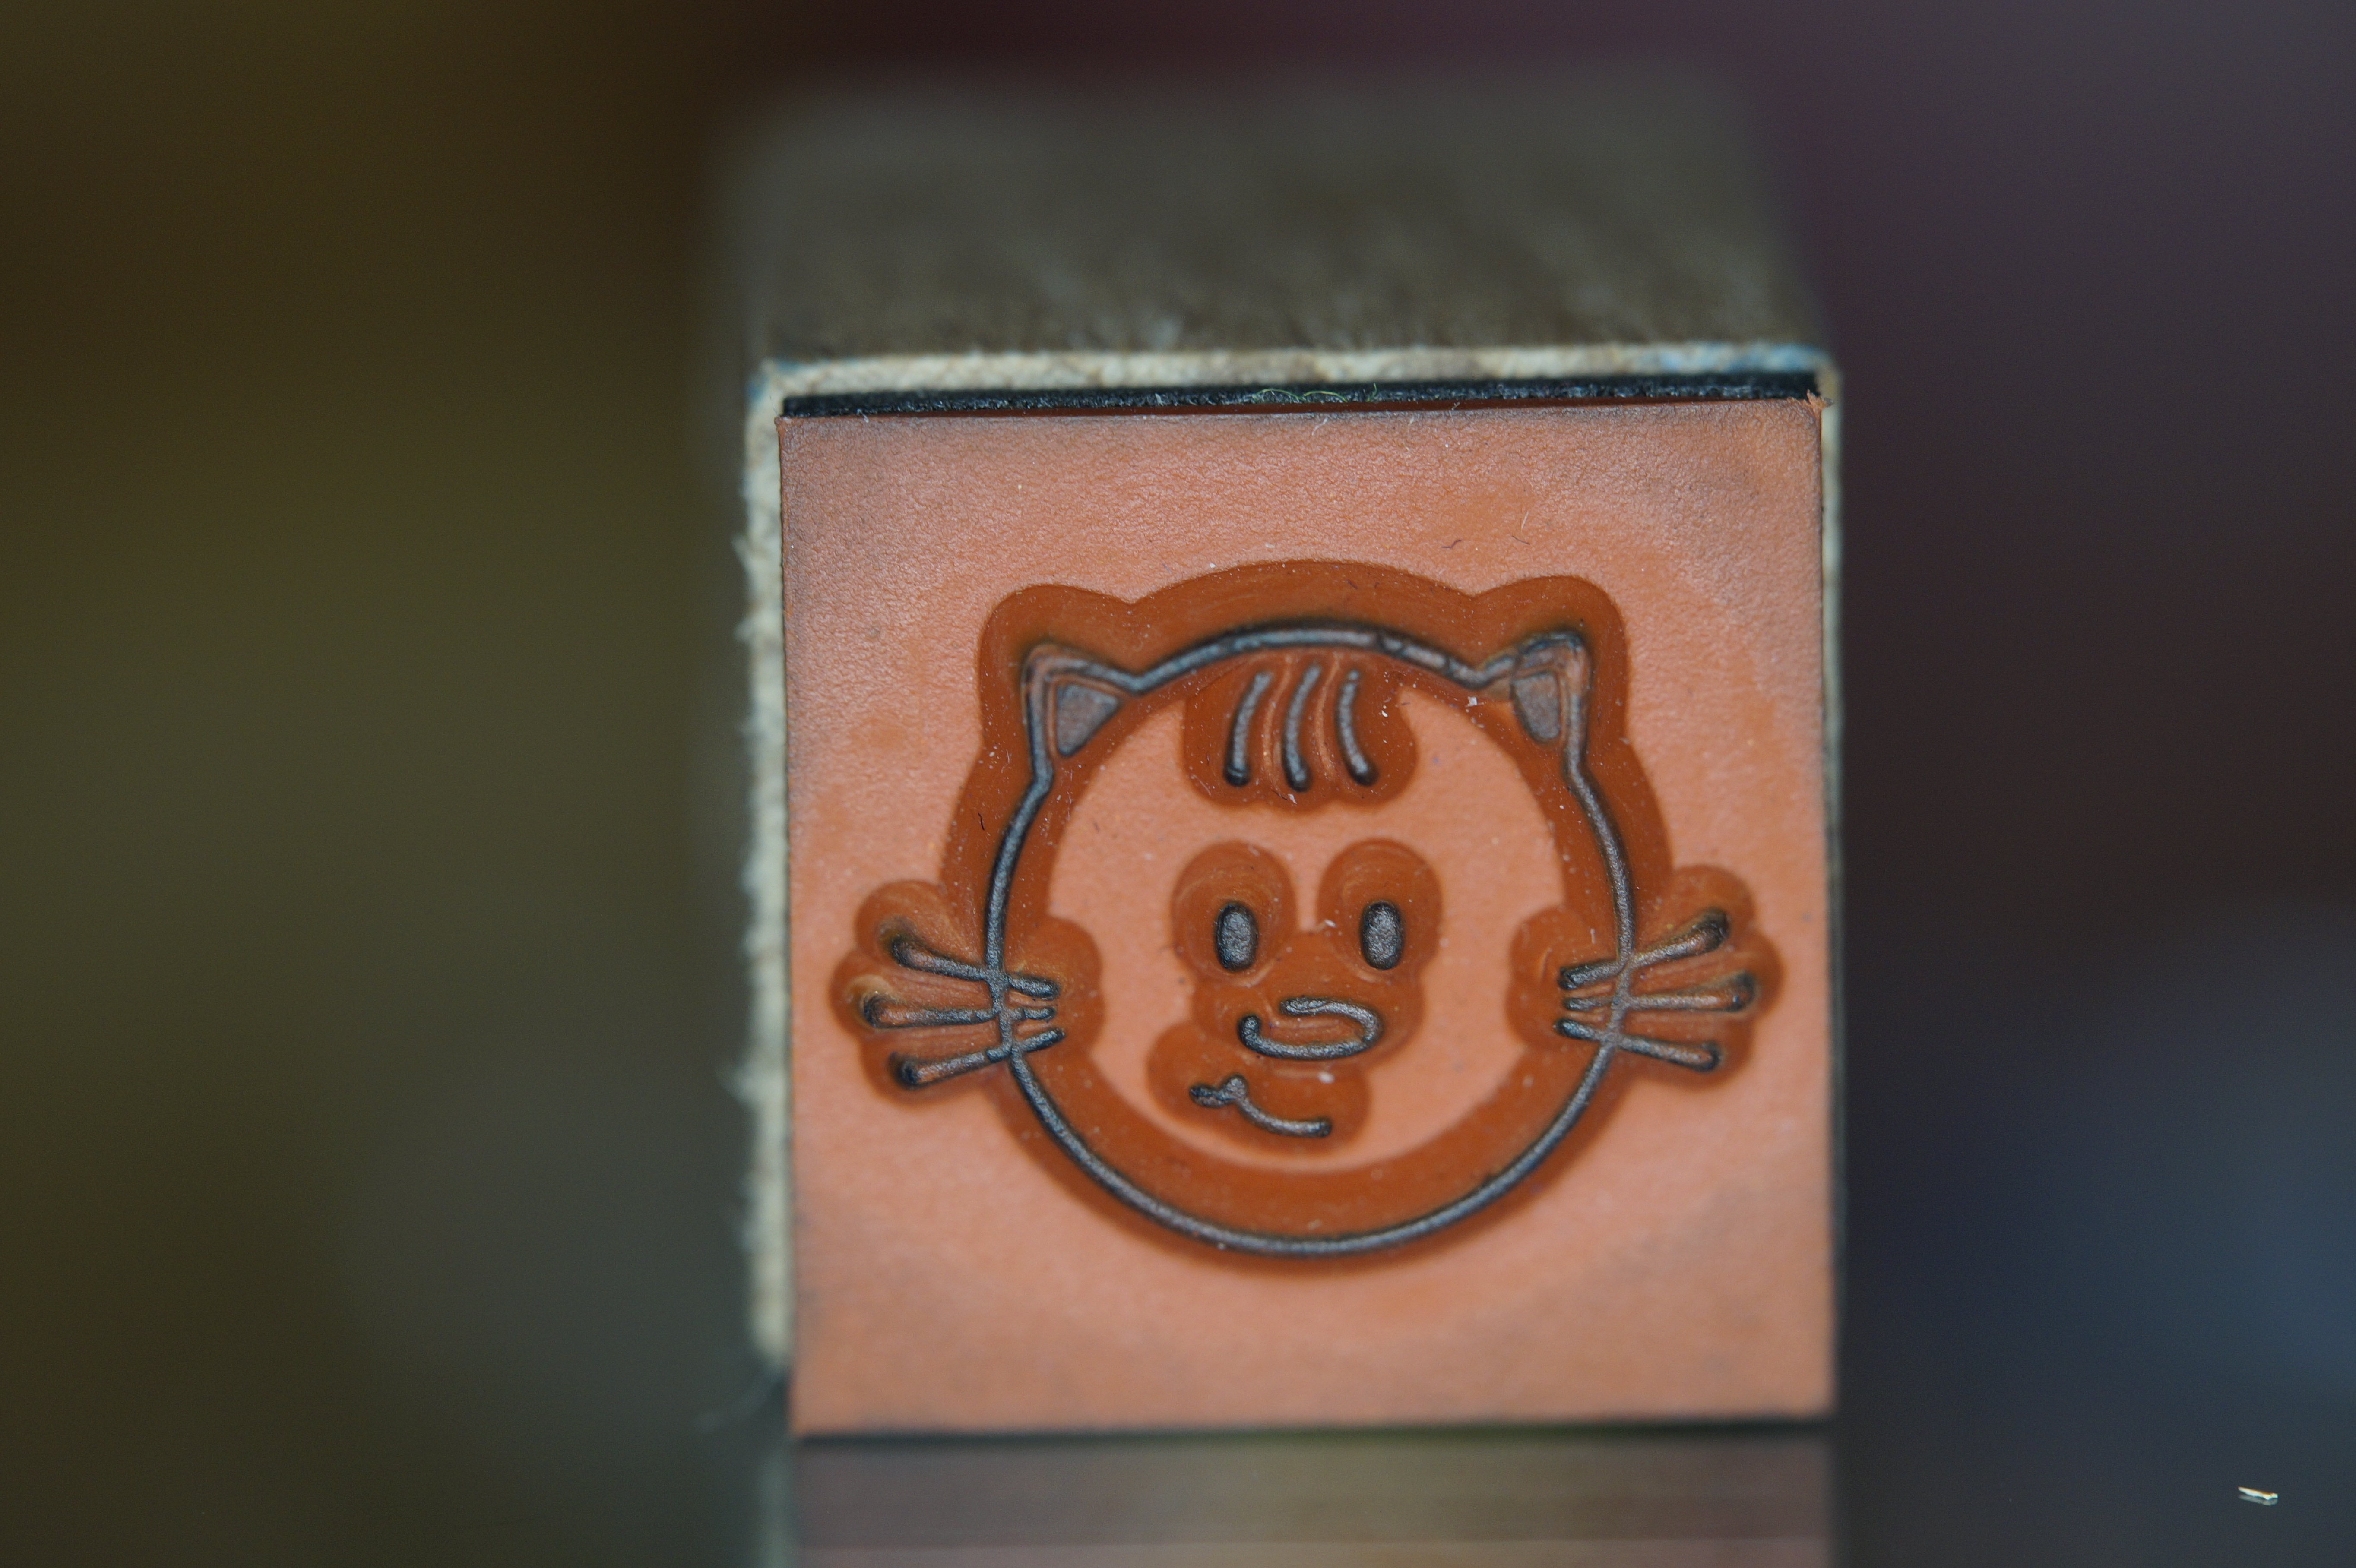
wood, number, cat, stamp, child, face, art, children, shape, tinker, wood stamp